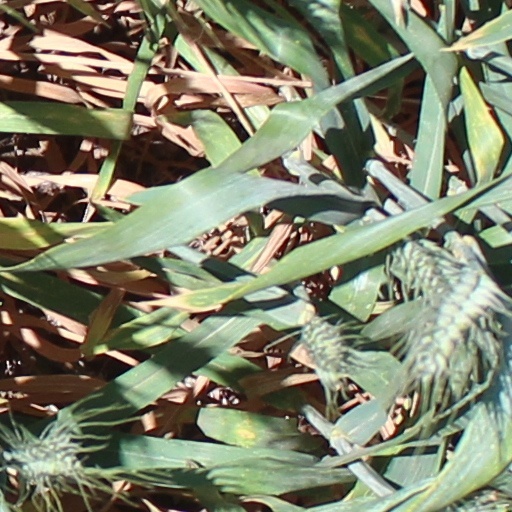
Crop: wheat